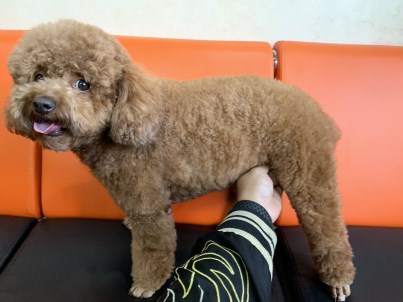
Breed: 7449-n000128-teddy